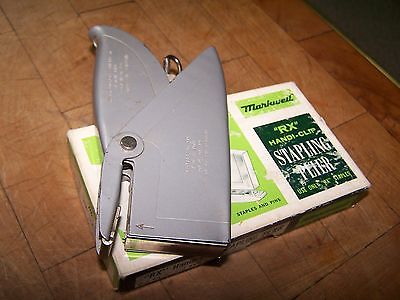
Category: stapler